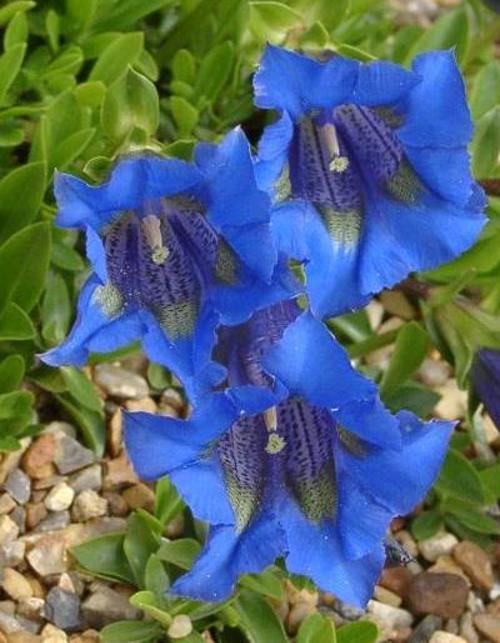
Label: stemless gentian